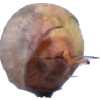
Label: onion